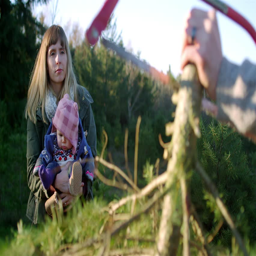
a mother fixes her baby 's hat while they watch dad saw branches off of a christmas tree